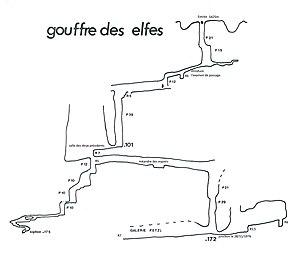
coupe dans le plan vertical du gouffre des Elfes.
Le réseau du gouffre Berger, alias réseau Berger - Fromagère, situé sur le territoire de la commune française d'Engins en Isère, est un ensemble de cavités karstiques renommé dans le milieu spéléologique.